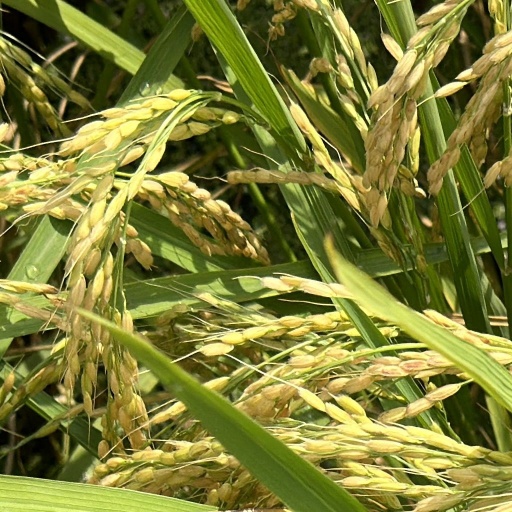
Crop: rice